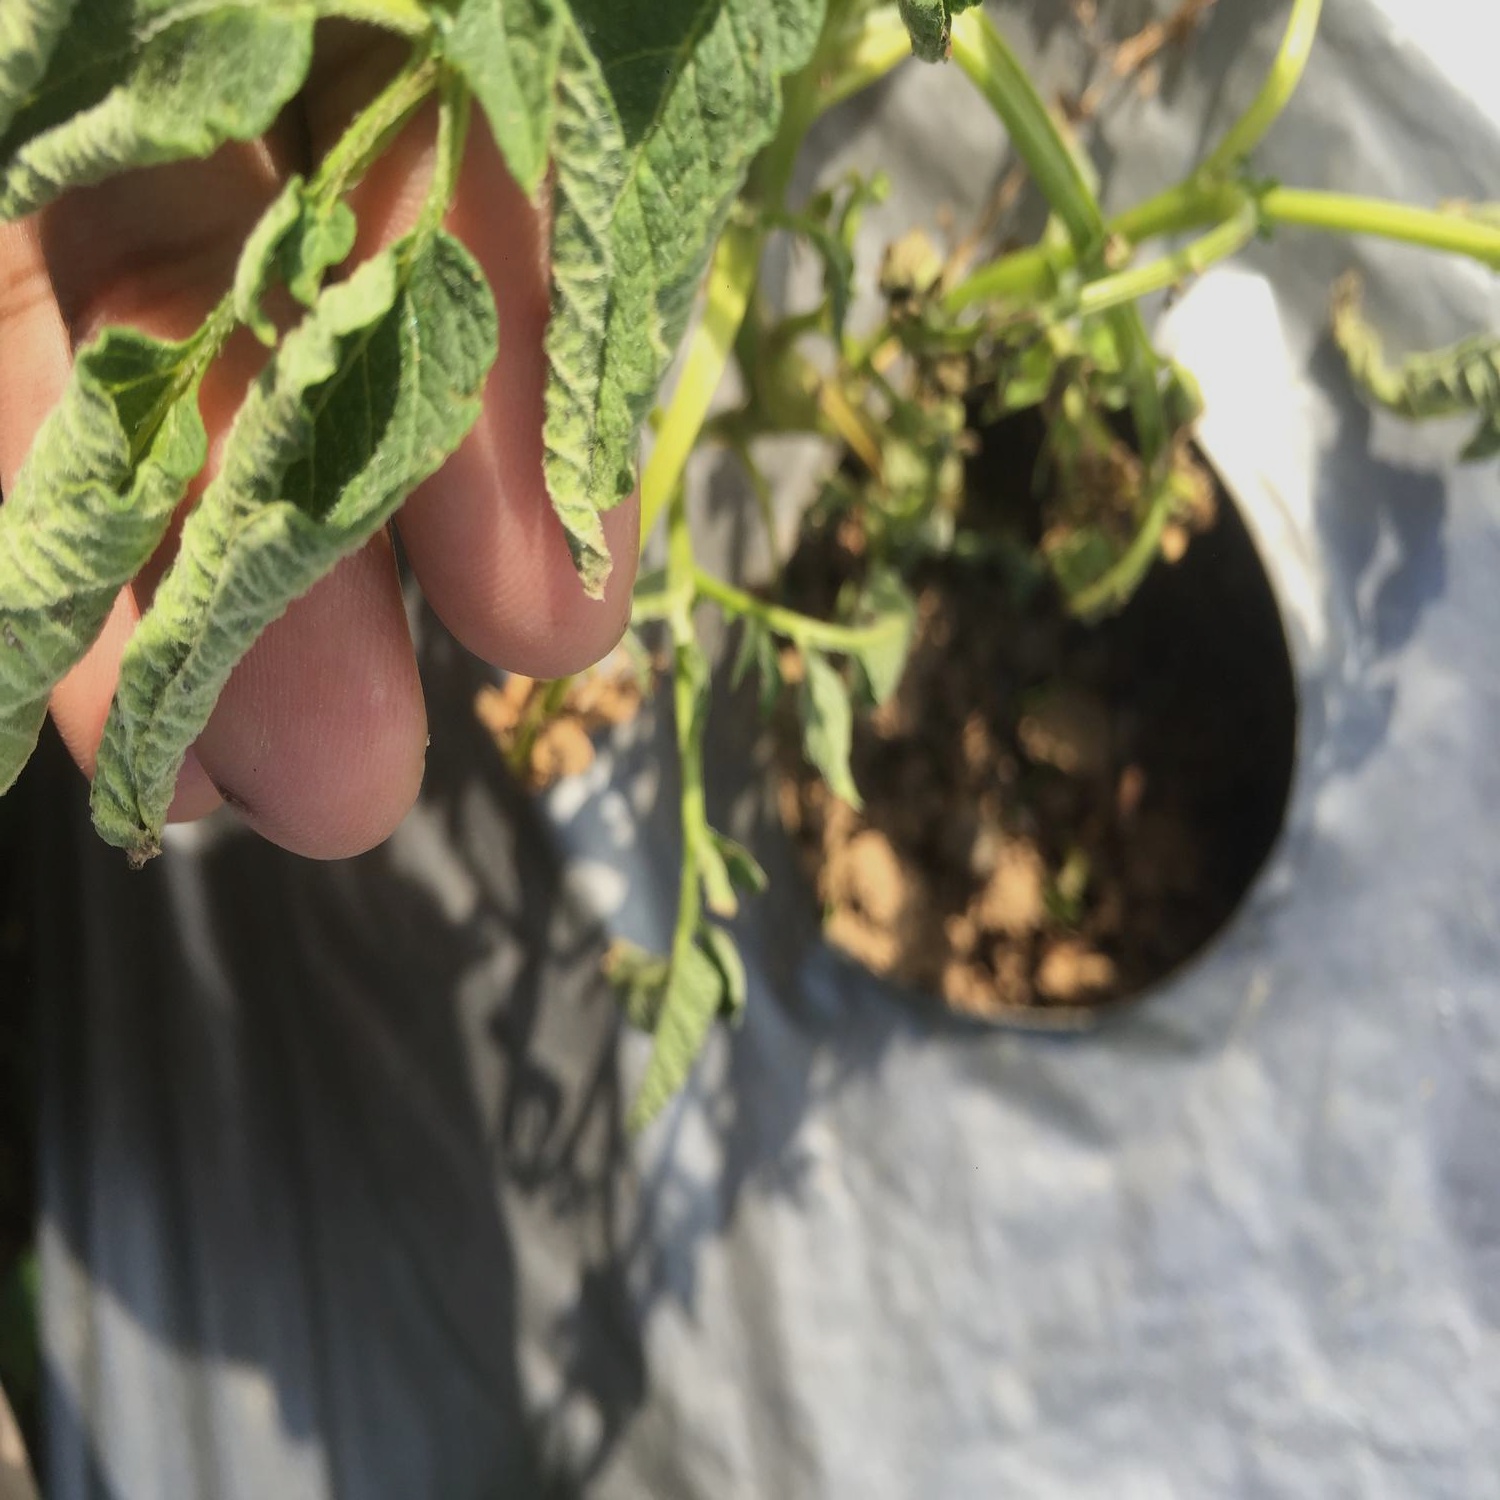
Etiqueta: Pudricion_Parda